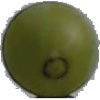
Label: Grape White 4